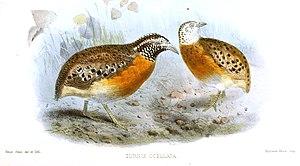
Le Turnix de Luçon est une espèce d'oiseaux de la famille des Turnicidae.